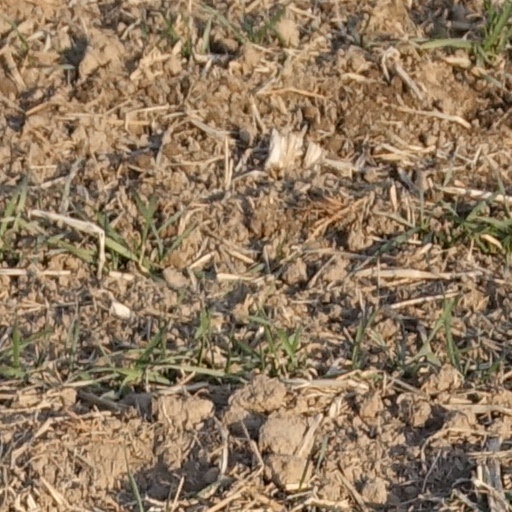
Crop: wheat